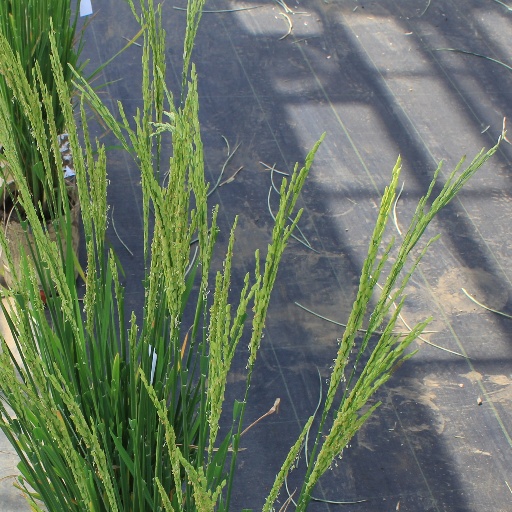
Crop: rice